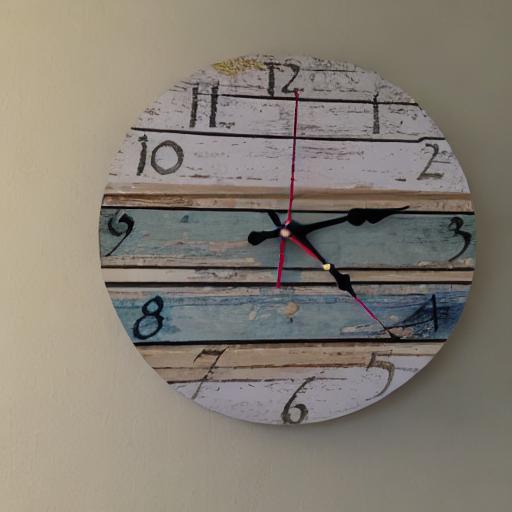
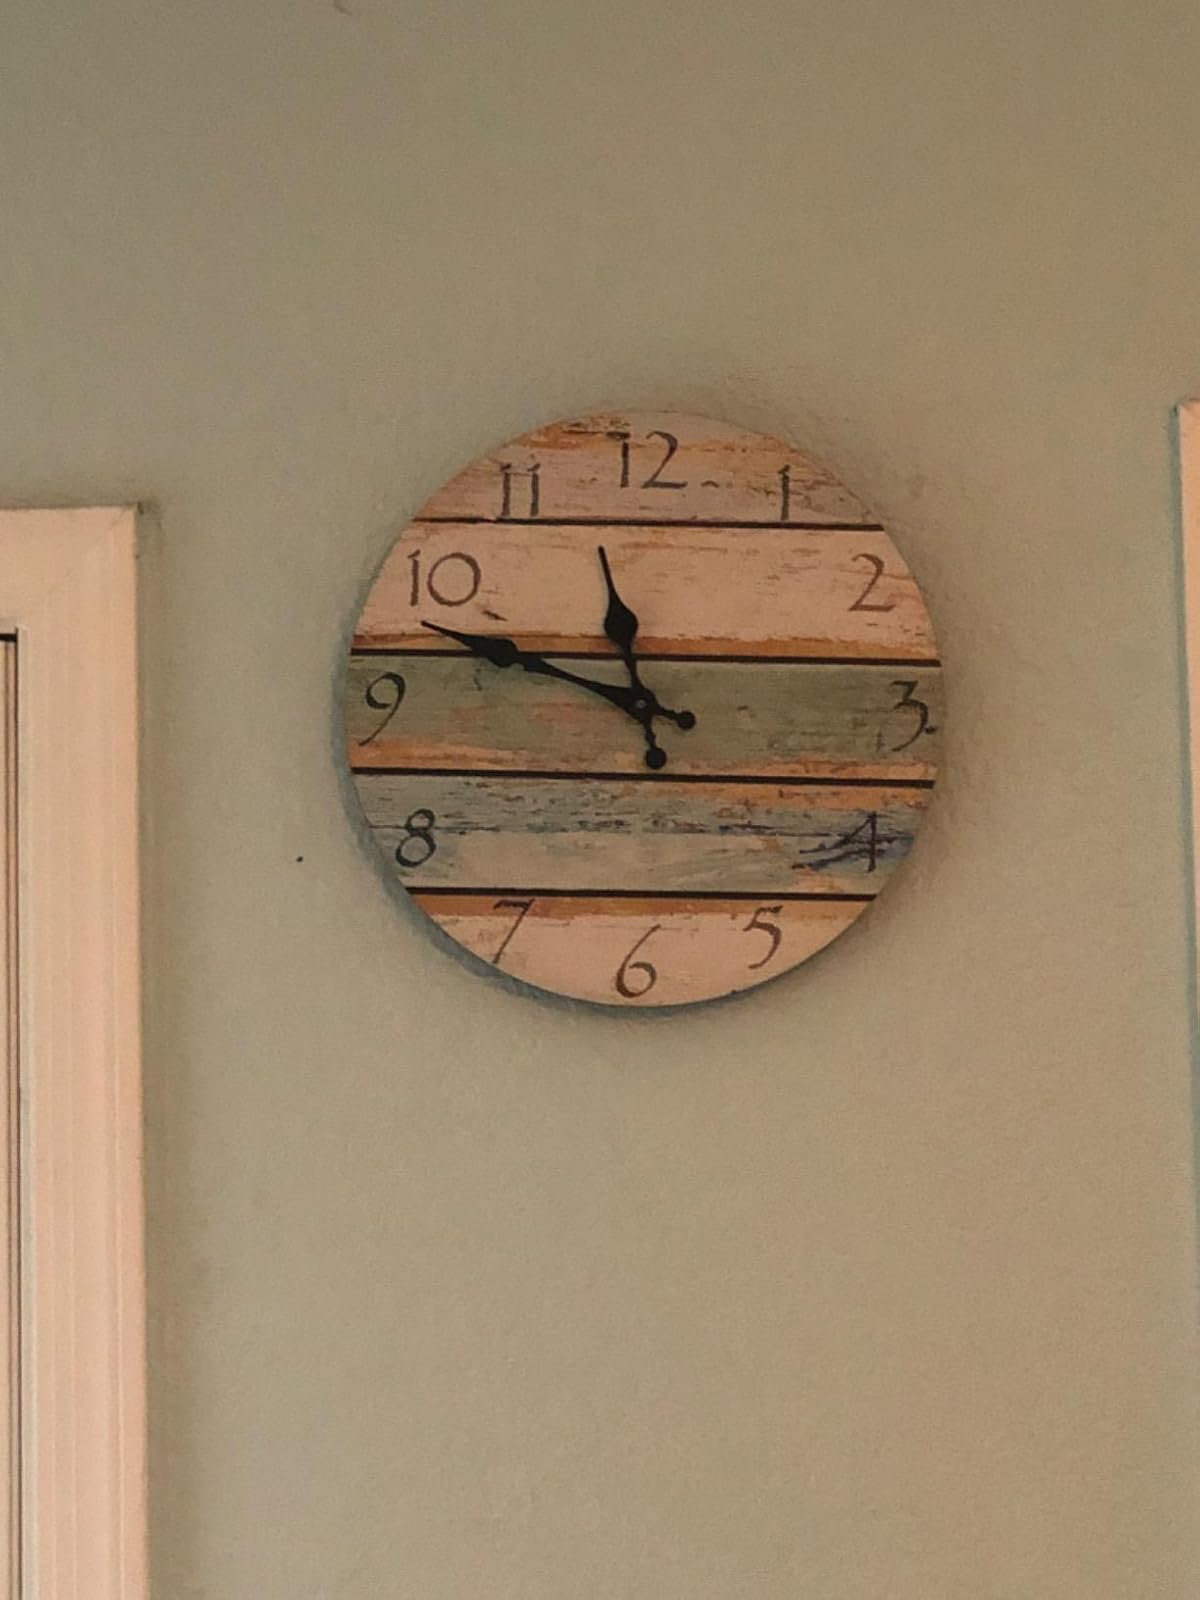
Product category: clock
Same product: no